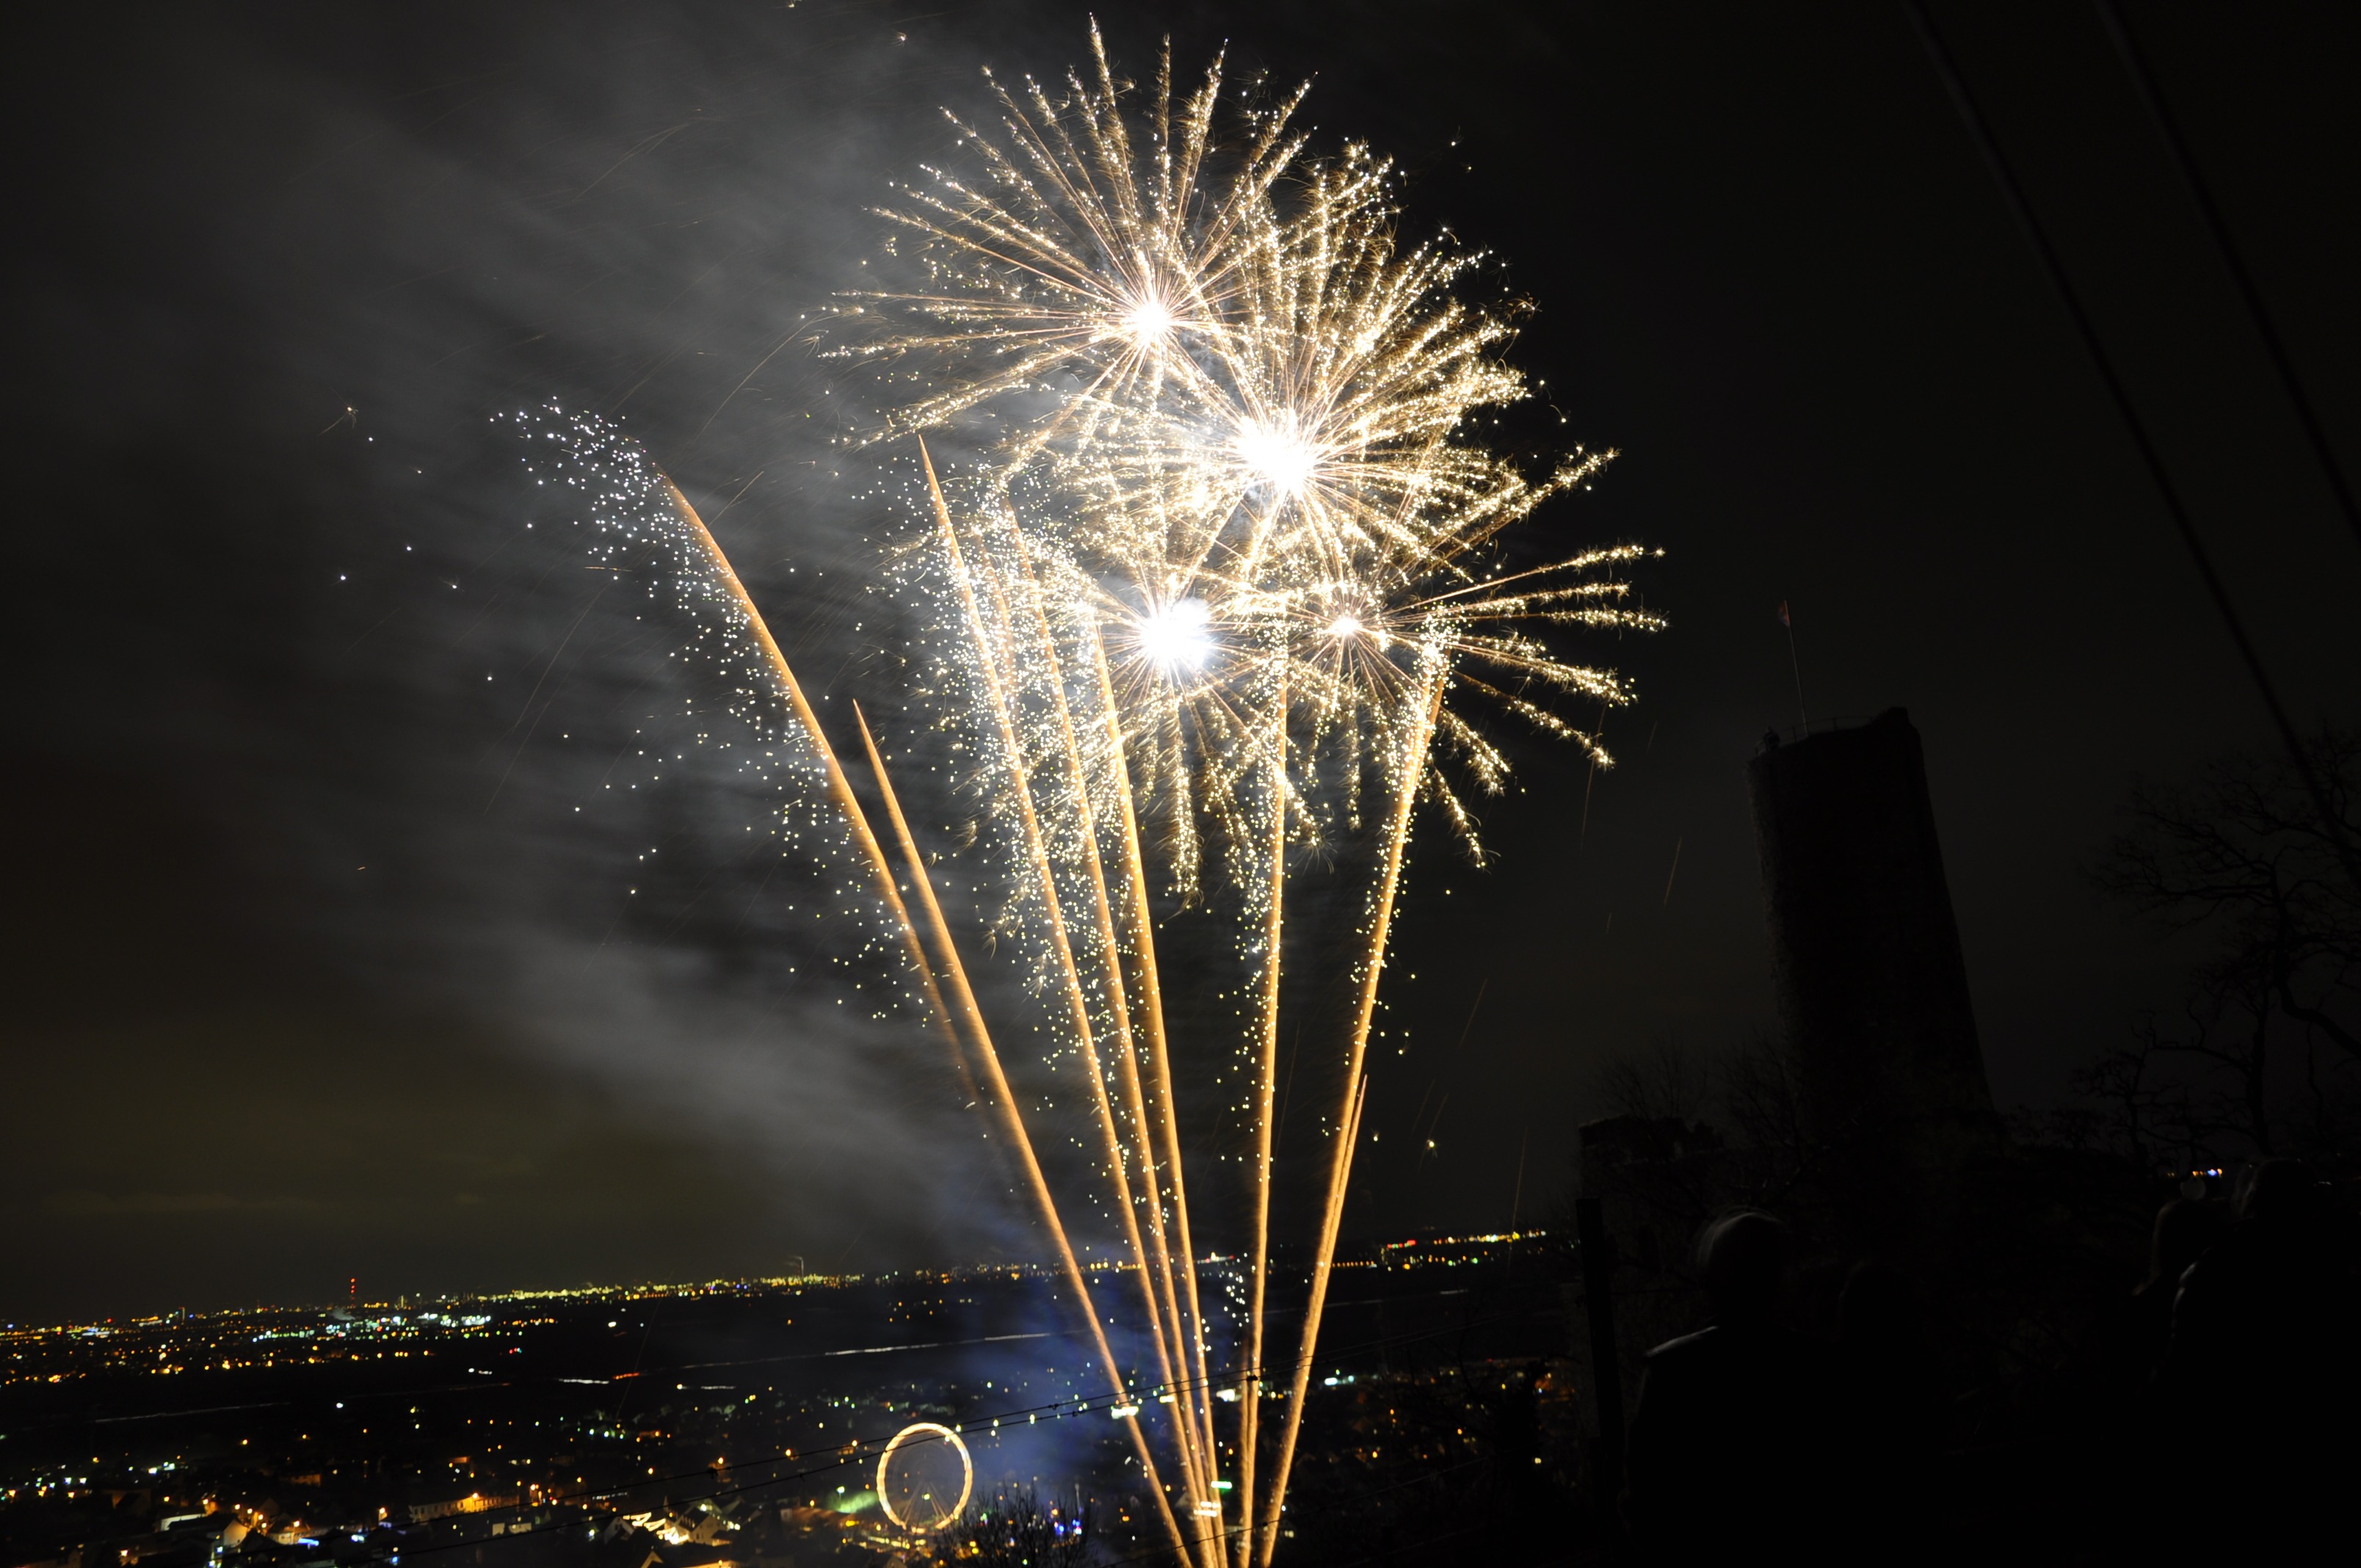
night, recreation, celebrate, fireworks, event, sylvester, new year's eve, new year's day, shower of sparks, outdoor recreation